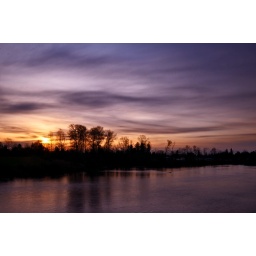
The Willamette River at Sunset as seen from the walking bridge by the Valley River Center Mall in Eugene, Oregon.